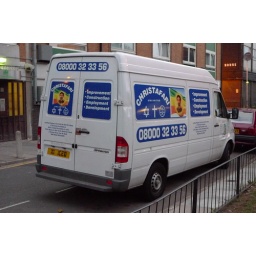
Peculiar Christian/Rastafarian building contractor's van seen in Notting Hill